Hermann Edward Hasse

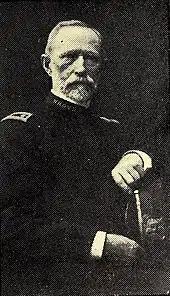

Hermann Edward Hasse (12 January 1836 – 29 October 1915) was an American lichenologist. He wrote two important texts and numerous articles in his field.